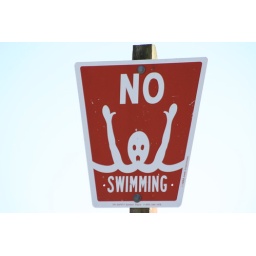
Just a sign next to the river in a state park